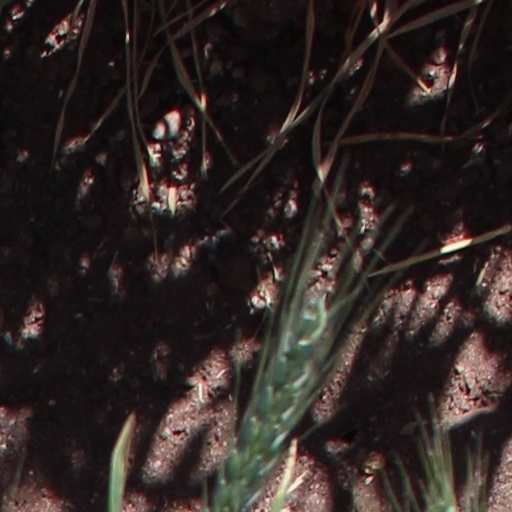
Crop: wheat